Rhein in Flammen

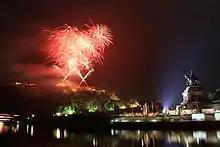
Rhein in Flammen 2011 in Koblenz with Deutsches Eck at the right side

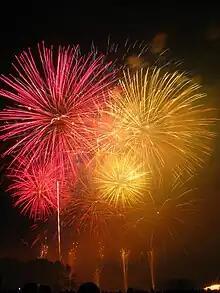
The fireworks in Bonn

Rhein in Flammen (English: "Rhine in Flames") is the name of five different firework displays along the river Rhine in Germany. The displays take place annually, at various locations along the river.